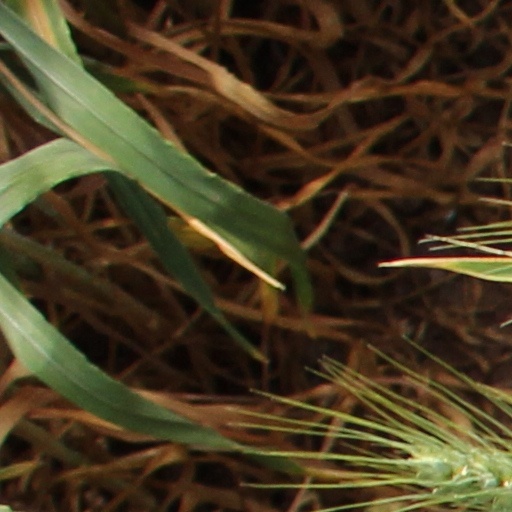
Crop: wheat